Kāraṇḍavyūha Sūtra

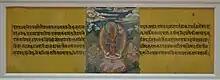
Folio from a "Kāraṇḍavyūha Sūtra" Manuscript, ca 14th Century CE

The Kāraṇḍavyūha Sūtra (""The Basket's Display"", Full Sanskrit: "Āryakāraṇḍavyūhanāmamahāyānasūtra", Tibetan: ['phags pa] za ma tog bkod pa zhes bya ba theg pa chen po'i mdo) is a Mantrayāna sūtra which extols the virtues and powers of Avalokiteśvara, who is presented here as a primordial cosmic overlord (a kind of adibuddha figure) and as the source of numerous Indian deities.